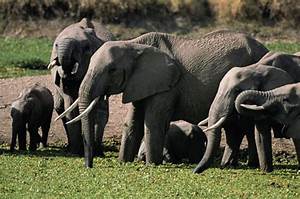
Label: elephant